Toilet

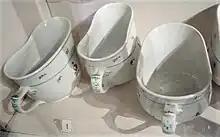
"Bourdaloue" chamber pots from the Austrian Imperial household

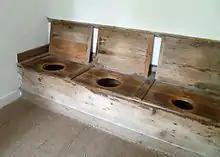
Early 18th century British three-seat privy

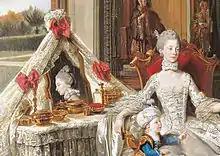
Detail of "Queen Charlotte with her Two Eldest Sons", Johan Zoffany, 1765, (the whole painting). She is doing her toilet, with her silver-gilt toilet service on the dressing-table

By the Early Modern era, chamber pots were frequently made of china or copper and could include elaborate decoration. They were emptied into the gutter of the street nearest to the home.